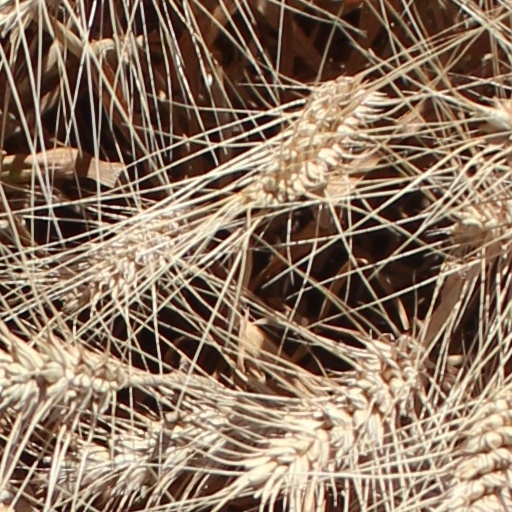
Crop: wheat